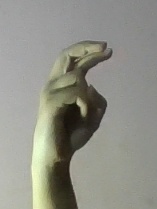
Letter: zay